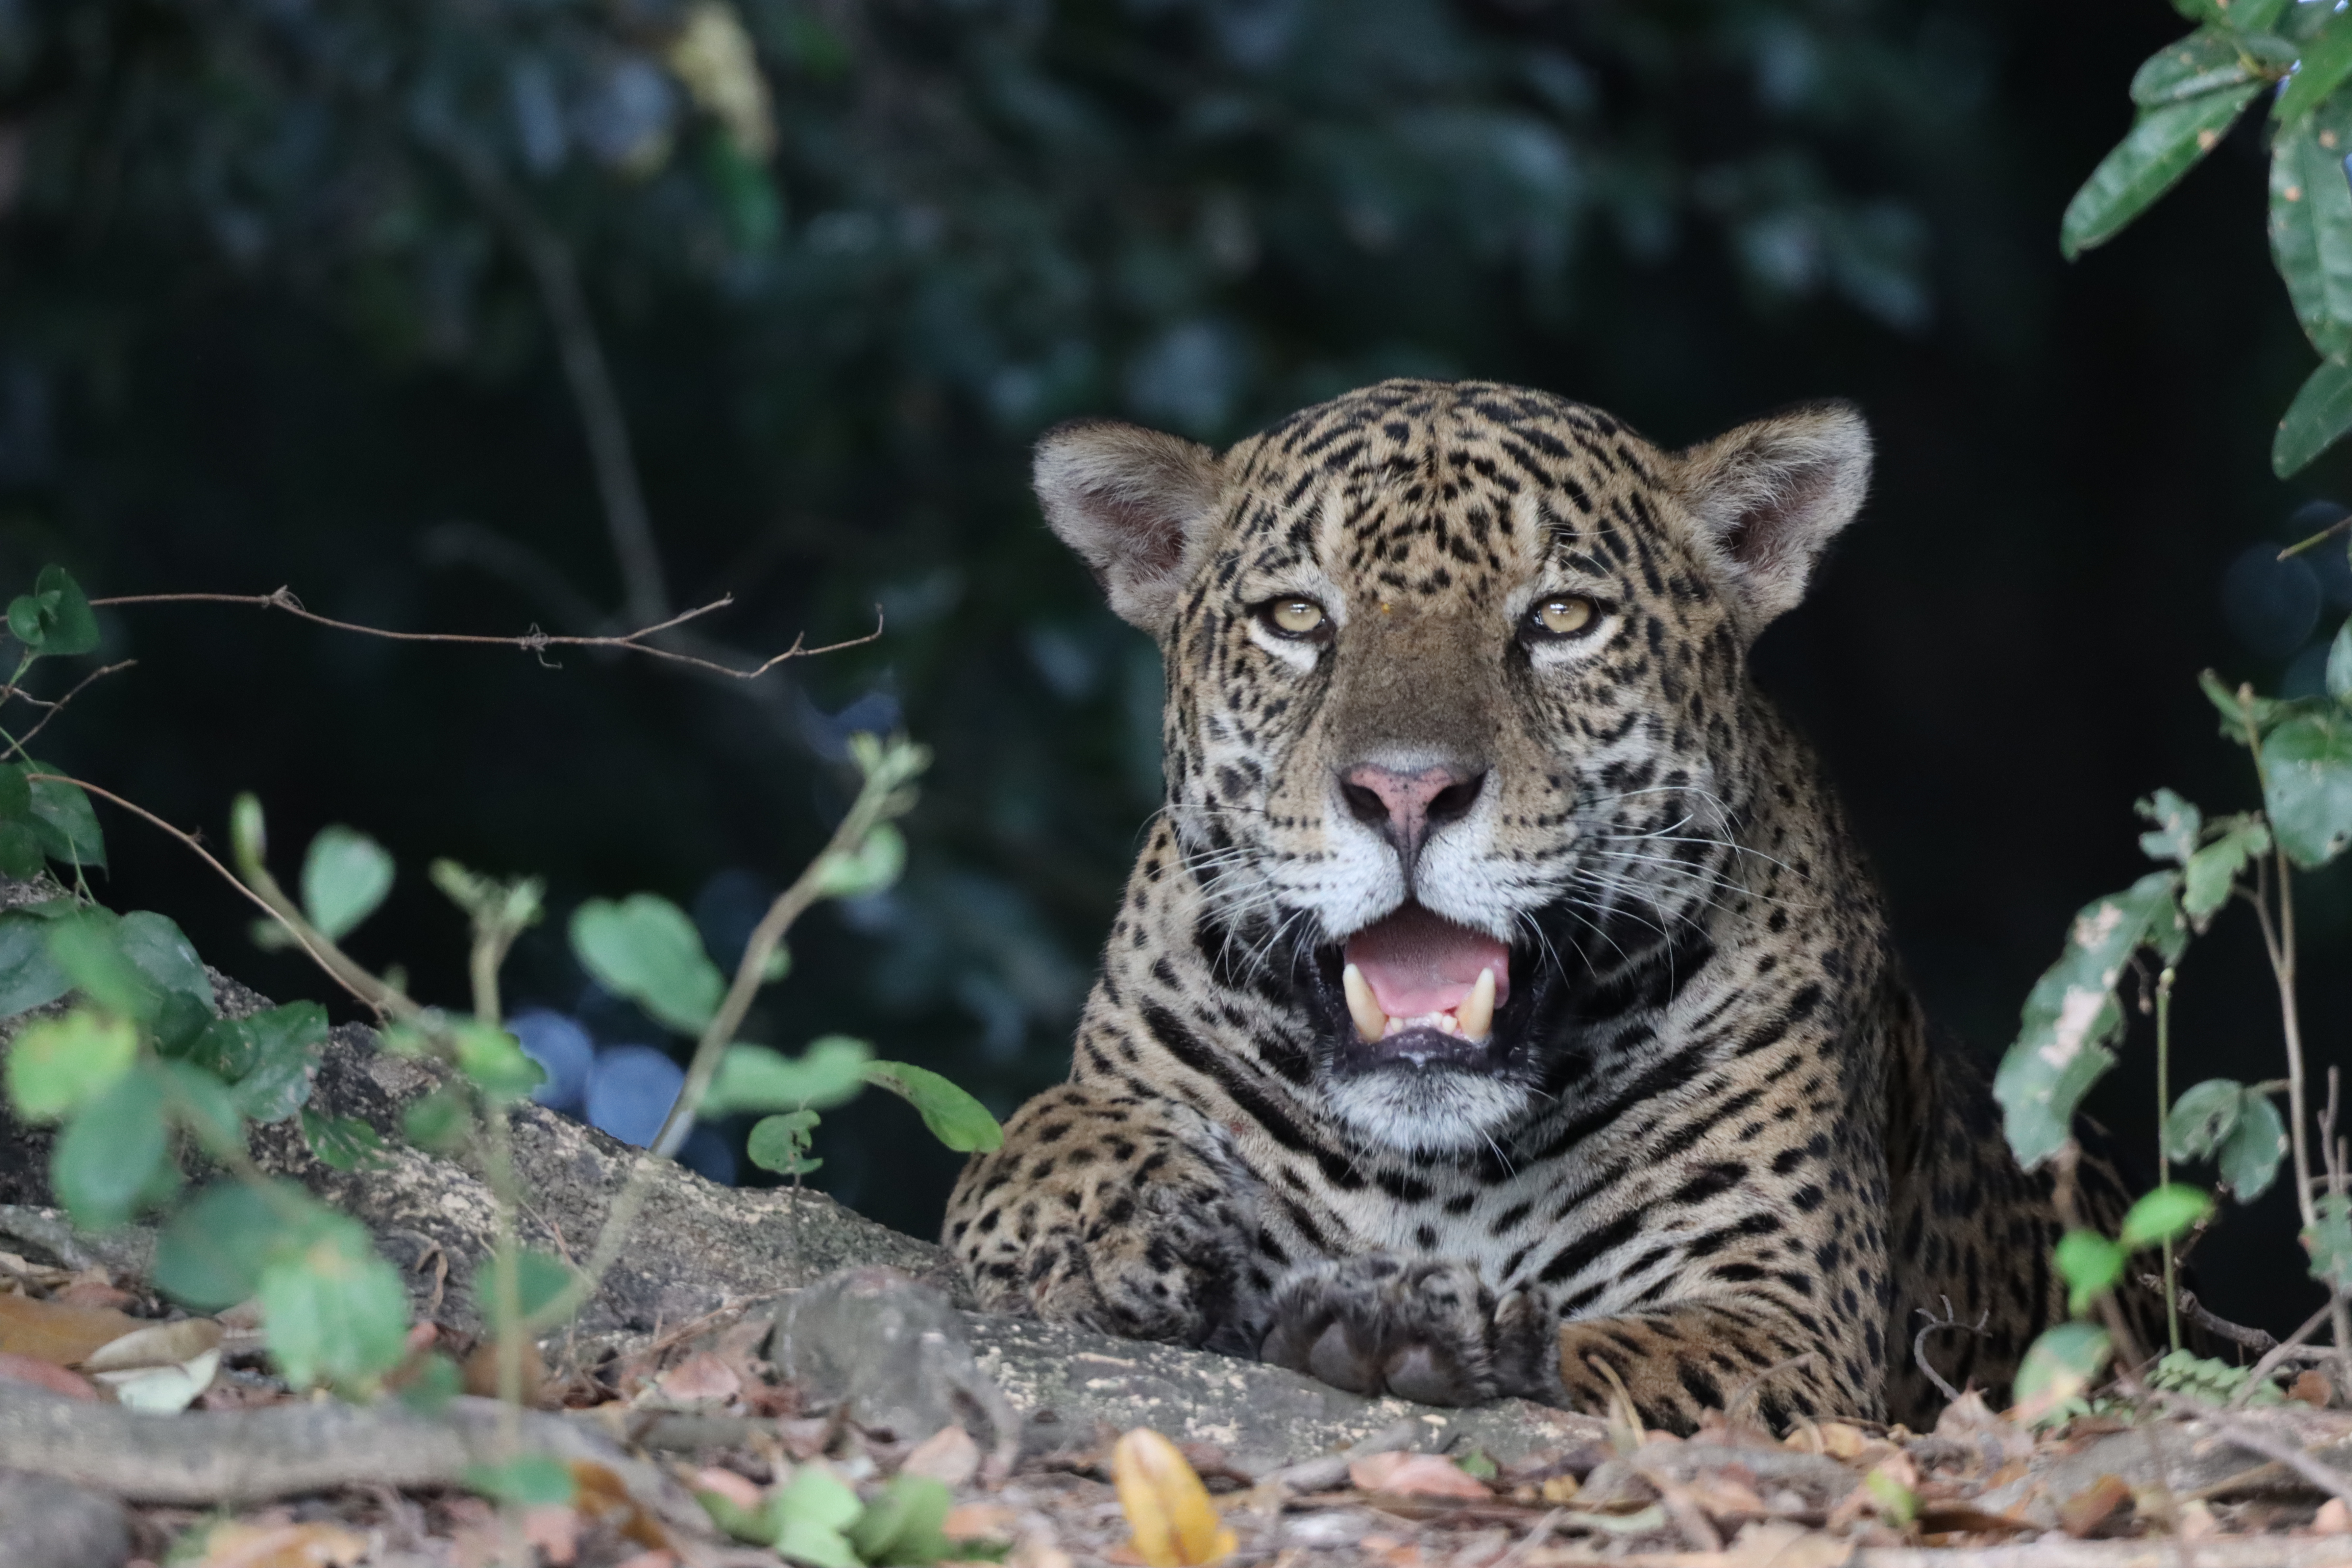
Jaguar: Bagua